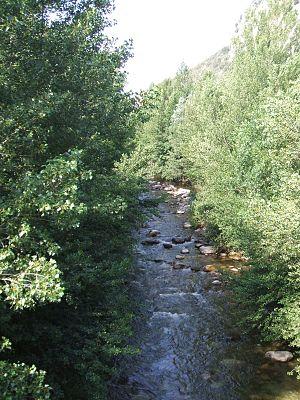
La Têt à proximité de Villefranche-de-Conflent (Pyrénées-Orientales, Languedoc-Roussillon, France).
Liste des fleuves, rivières et autres cours d'eau qui parcourent en partie ou en totalité le département des Pyrénées-Orientales. La liste présente les cours d'eau, généralement de plus de 10 km de longueur sauf exceptions, par ordre alphabétique, par fleuves et bassin versant, par station hydrologique, puis par organisme gestionnaire ou organisme de bassin.
La Têt est un fleuve côtier français des Pyrénées-Orientales de 115,8 km de long. La vallée de la Têt est classée pays d'art et d'histoire.